Dmitri Ivanovich Sokolov

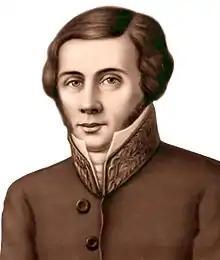

Dmitri Ivanovich Sokolov ( 1788 – 19 November 1852) was a Russian geologist and specialist on mining who was a teacher at the St. Petersburg mining institute and a professor at St Petersburg University. He wrote some of the first Russian textbooks on mineralogy and geology, founded the first geology periodical in Russian and organized the geological museum of the university.